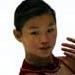
Age: 14